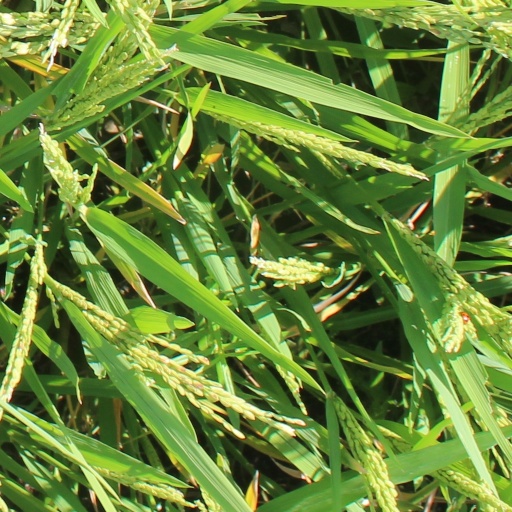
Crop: rice